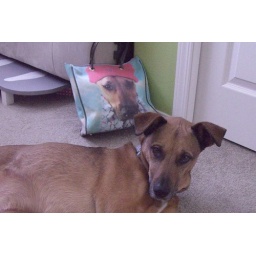
Gibs poses in front of my Anya Hindmarch bag with a dog that's a dead ringer for him